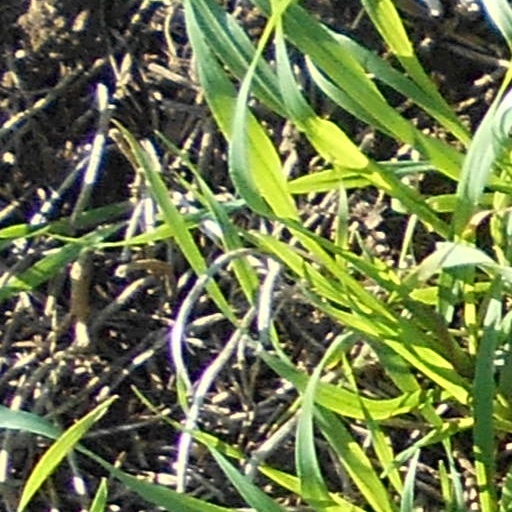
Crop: wheat